Ayman Odeh

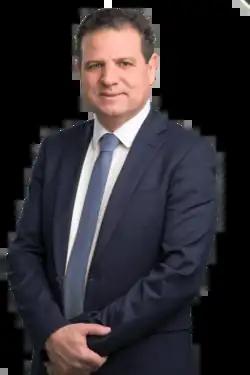
Odeh in 2021

Ayman Aadil Odeh (born 1 January 1975) is an Arab Israeli lawyer and politician. He is a member of Knesset and leader of the Hadash alliance.